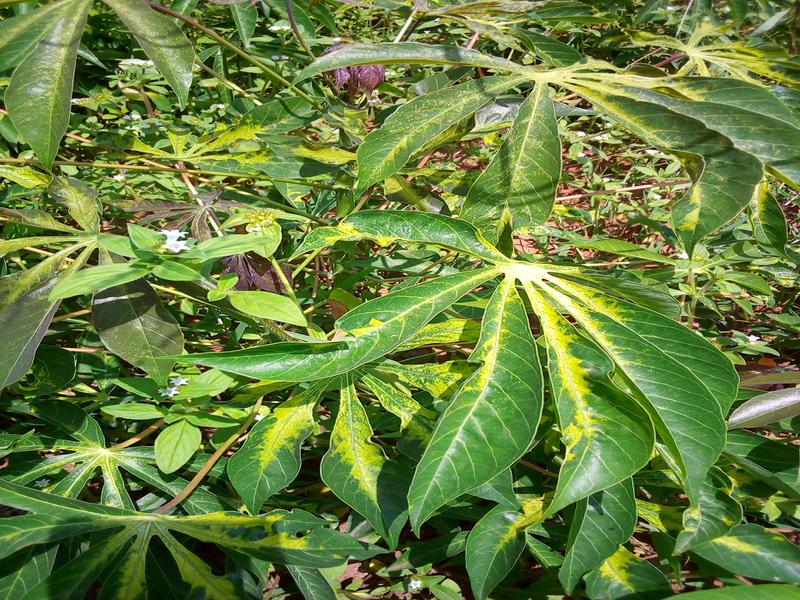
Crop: cassava
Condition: mosaic_disease